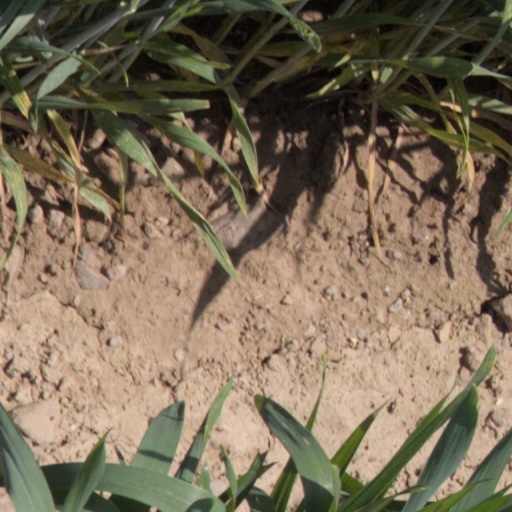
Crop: wheat